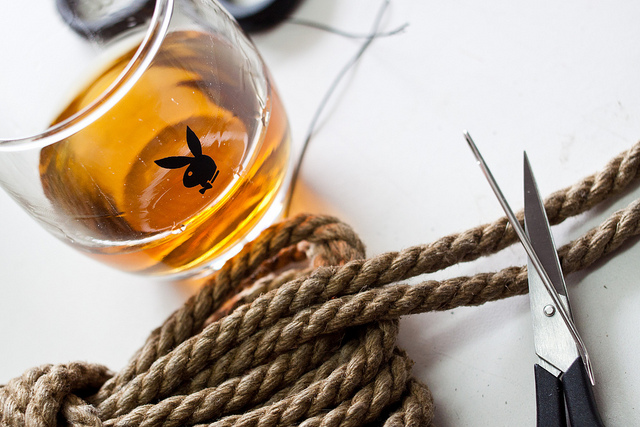
user: Given an image and a question. Answer the question in a short answer. Question: What famous symbol is on the glass? Short Answer:
assistant: playboy bunny